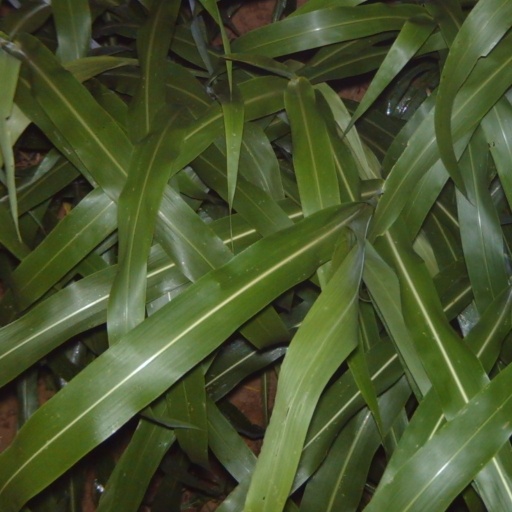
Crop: sorghum